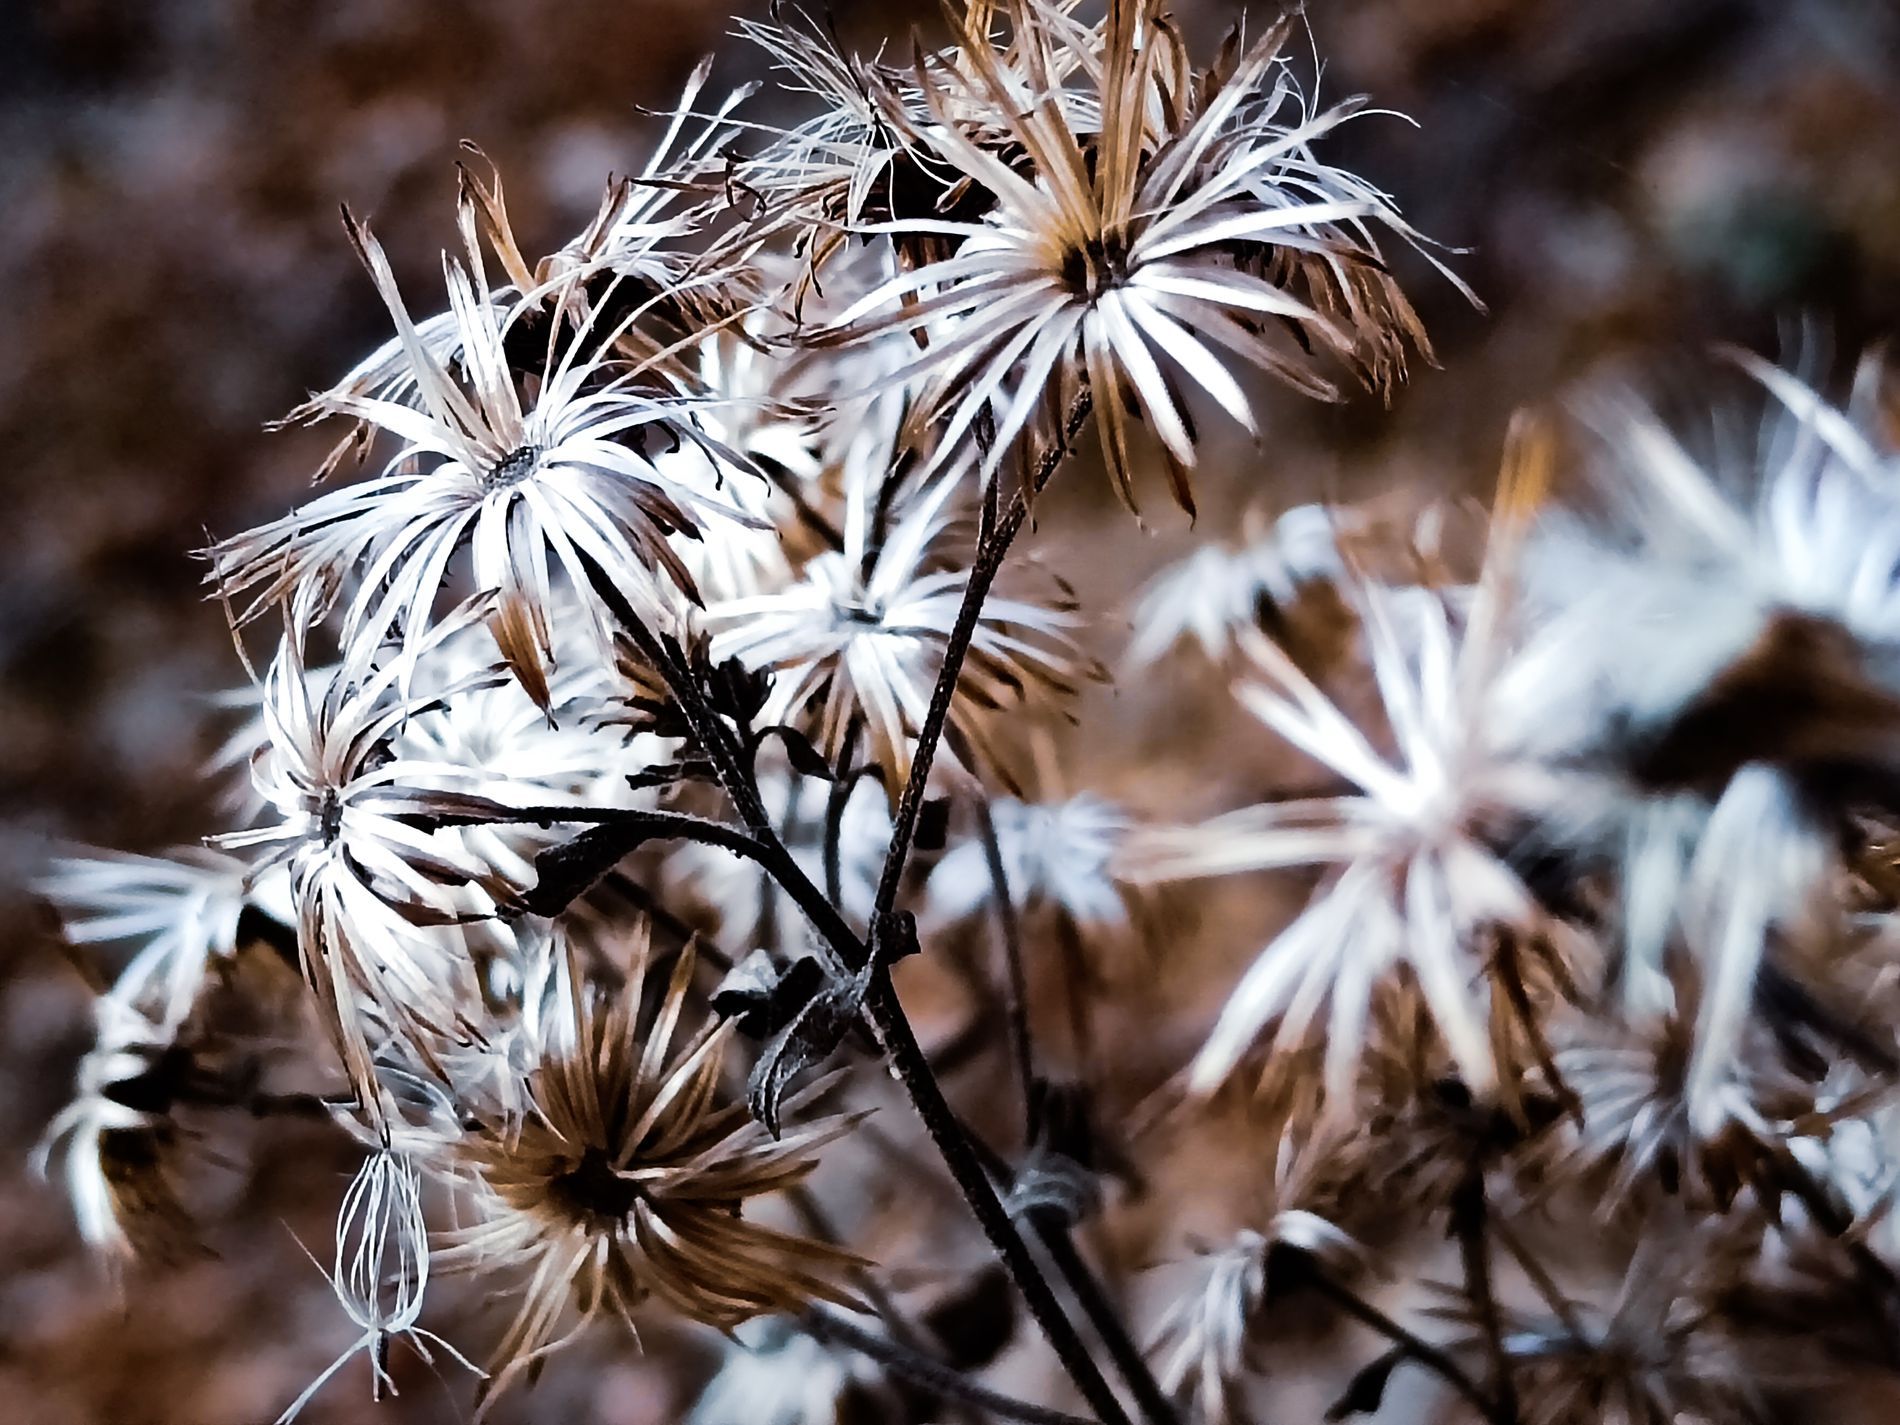
Dried Wildflowers
A bunch of icy-dried wildflowers standing in a field, with some other icy-dried ones in the background.
This Portrait was taken at eye level, capturing some Dried Wildflowers with a focus on the scene showing how Dried Wildflowers look like. The palette is a little warm, and the mood is nostalgic.
Labels: Daisy, Flower, Plant, Nature, Outdoors, Weather, Ice, Frost, Snow, Weed, Stem, Dried Wildflowers, Field
Camera: HONOR CRT-NX1
Aperture: F1.9
Exposure: 1/100 sec
ISO: 333